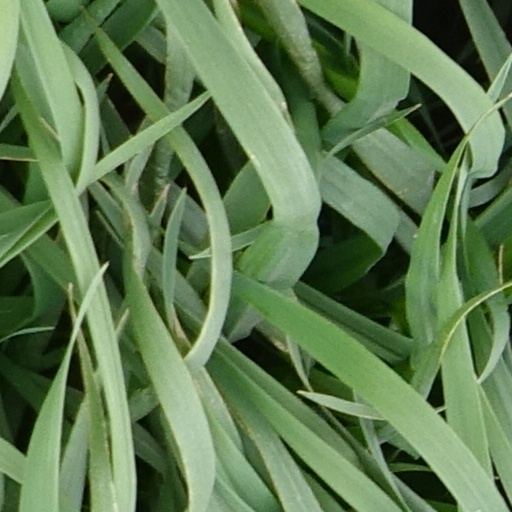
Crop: wheat